Unforgiven (1999)

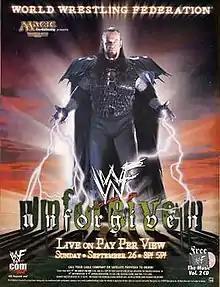
Promotional poster featuring The Undertaker

The 1999 Unforgiven was the second annual Unforgiven professional wrestling pay-per-view (PPV) event produced by the World Wrestling Federation (WWF, now WWE). It took place on September 26, 1999, at the Charlotte Coliseum in Charlotte, North Carolina. Although the event was the second Unforgiven PPV held, it was the first Unforgiven not held under the In Your House series, which had been discontinued in February 1999.